Oh Father

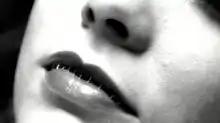
The scene showing the little girl's mother in her wake, with her lips sewn shut. Author Leslie C. Dunn declared it as one of the most troubling shots in the history of mainstream music videos.

The music video was filmed during the last week of October 1989 at Culver Studios in Culver City, California, and was directed by David Fincher, who also directed Madonna's "Express Yourself" and Bad Girl videos.